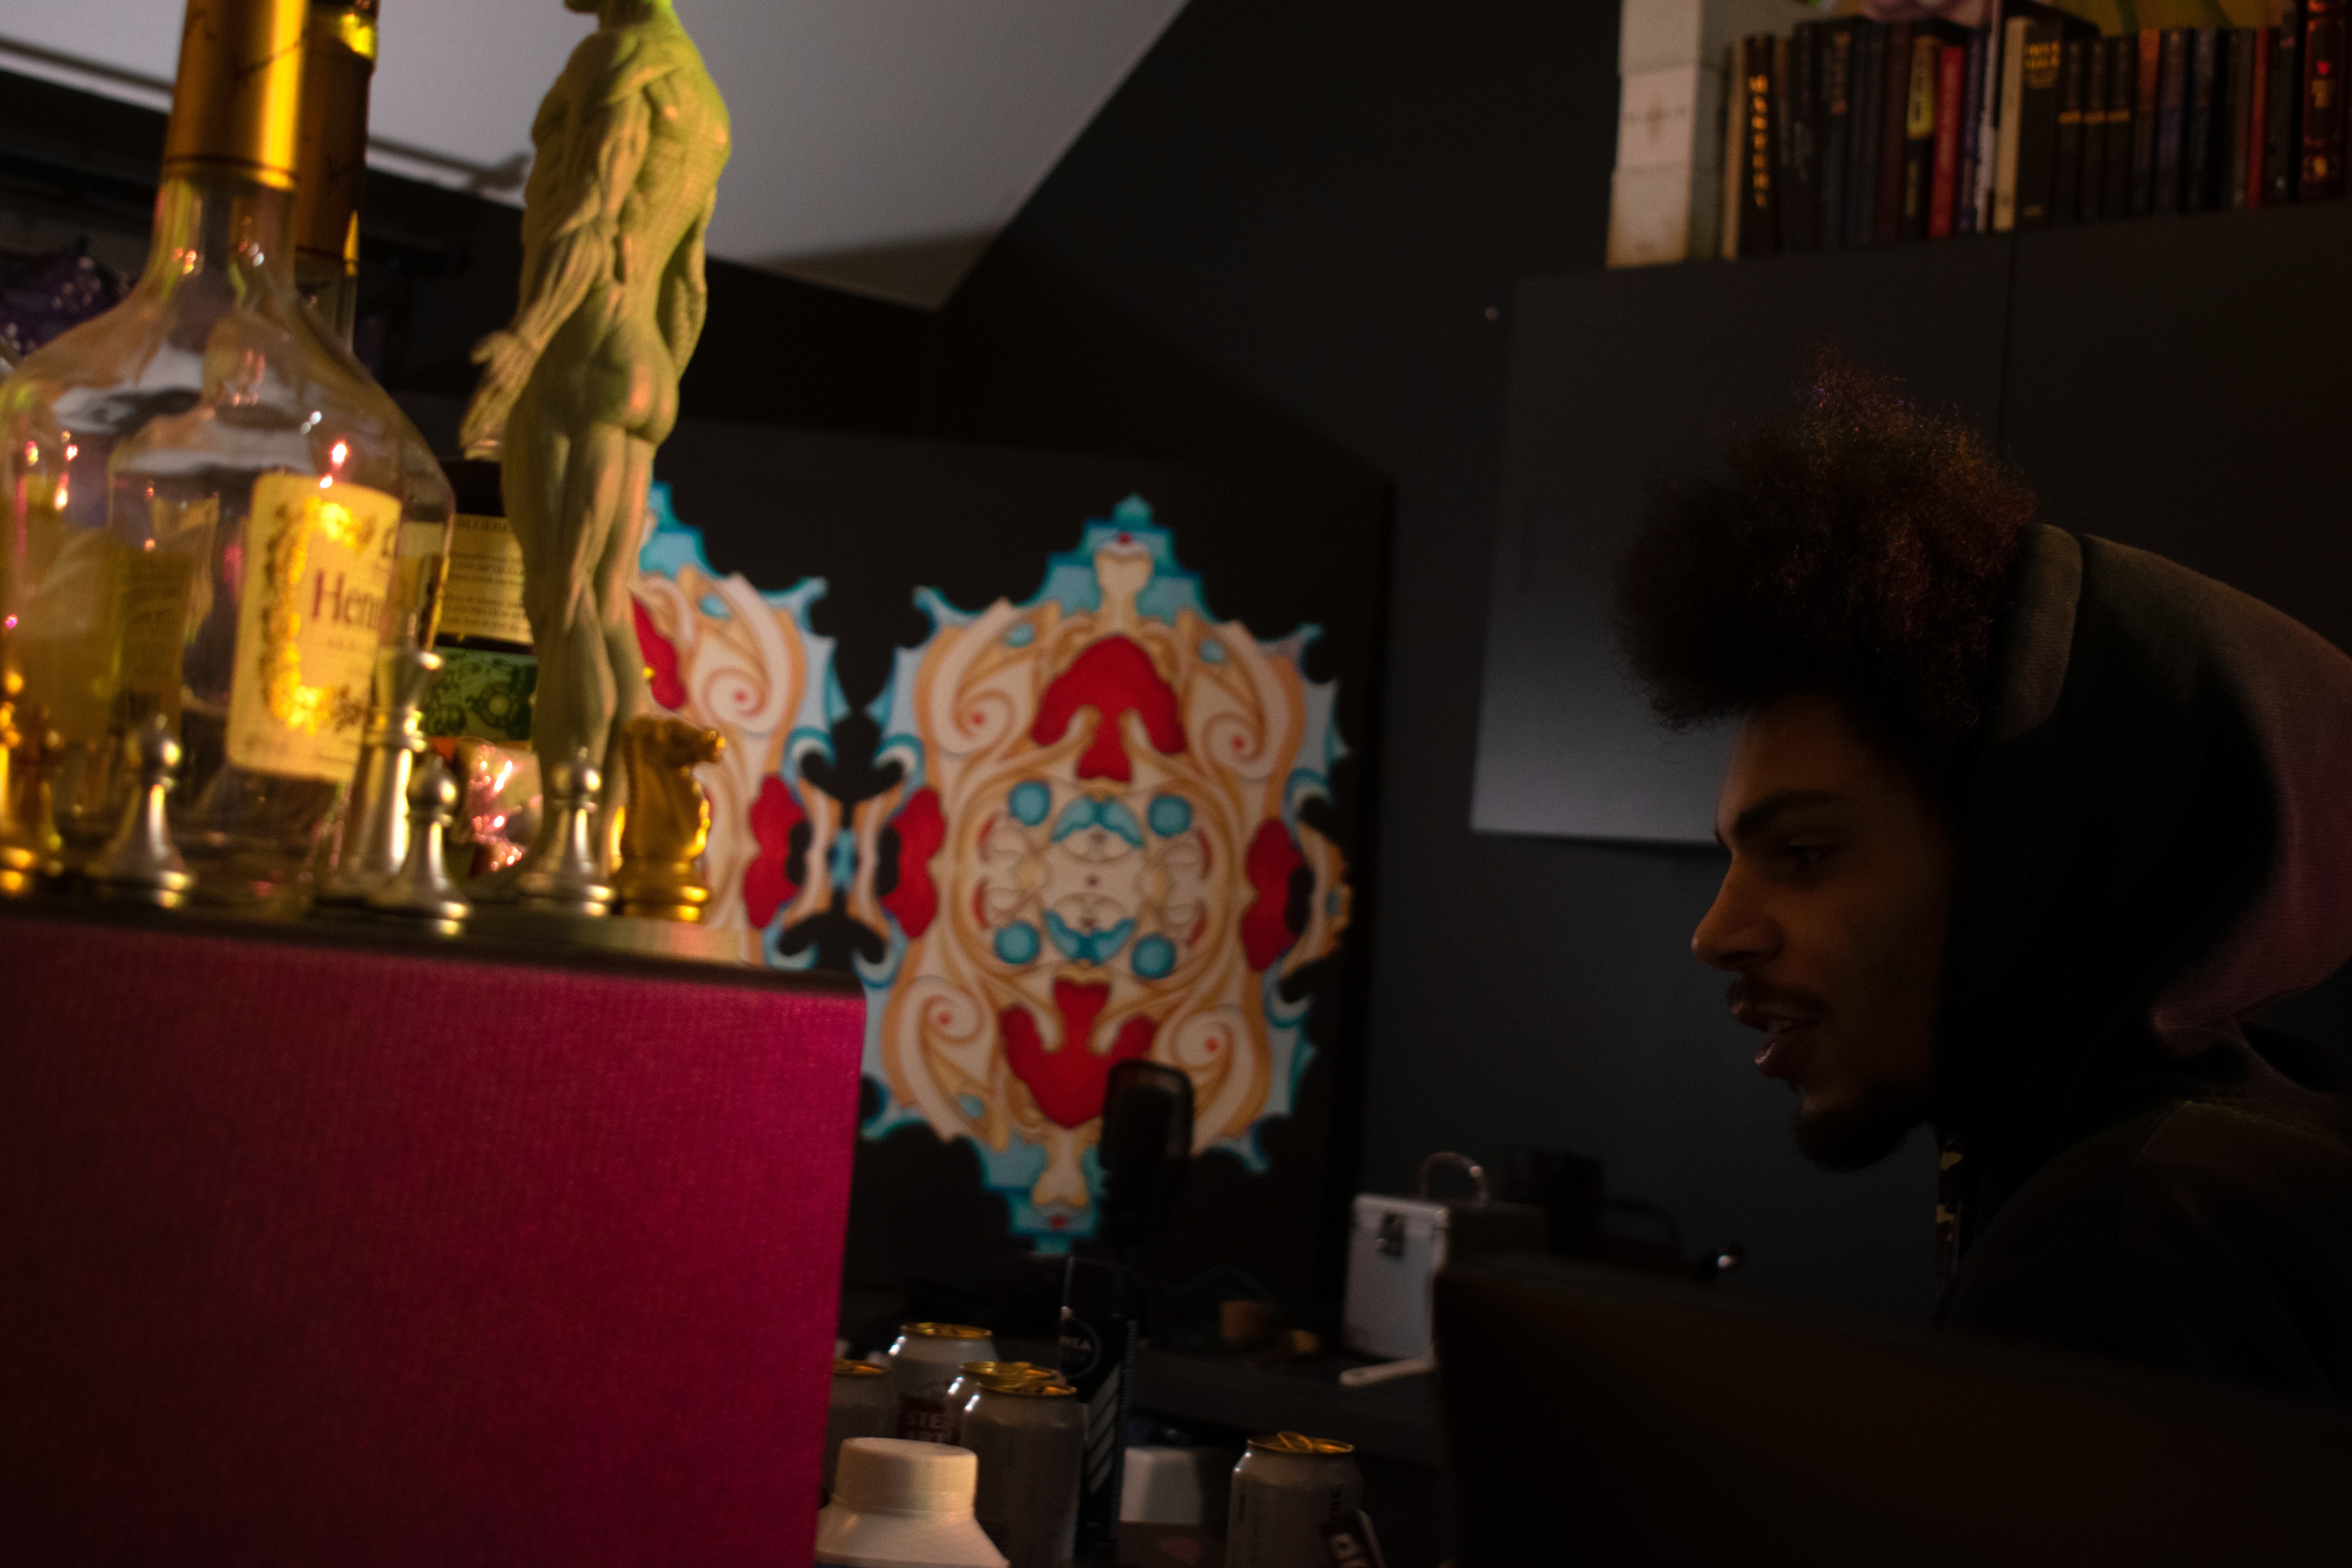
Brecht, Corbeel, illustration, art, work, photography, outside, inside, light, composition, national, nature, color, colour, design, popular, tree, france, belgium, germany, italy, brussels, Brecht Corbeel, decoration, props, concept art, photobashing, reference, blog, people, panda, alcohol, liqueur, fun, drink, room, distilled beverage, glass, visual arts, bar, drinkware, barware, lighting accessory, interior design, world